Kecskeméti TE

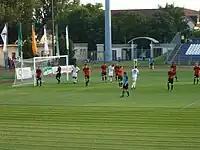
Kecskemét-Budapest Honvéd Hungarian League match

Kecskeméti TE plays its home games at Széktói Stadion, built in 1962. With 4,300 seats, and standing room for 2,000 in the standing-only sections, it is the largest football stadium in Kecskemét. In 2002, it was completely renovated. The lighting installation consists of 128 floodlights mounted on four masts 38m in height, and the average vertical illuminance is 1200 lx.